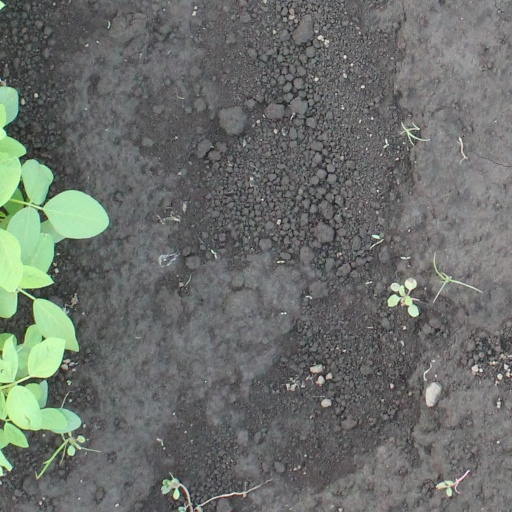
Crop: soybean